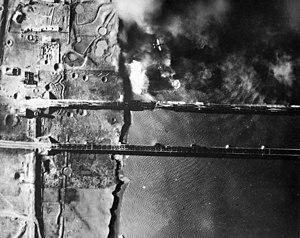
Le bombardement de la Corée du Nord est une campagne militaire américaine qui s’inscrit dans le contexte de la guerre de Corée.
Sinŭiju est une ville portuaire nord-coréenne, chef-lieu de la province du Pyongan du Nord, située sur le Yalou non loin du golfe de Corée, à la frontière sino-coréenne. La ville chinoise de Dandong lui fait face, de l'autre côté du fleuve, les deux villes étant reliées par le pont de l'amitié sino-coréenne. Compte tenu de sa localisation sur la ligne ferroviaire Pyongyang-Pékin, Sinuiju est également un poste douanier.